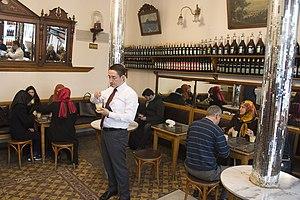
Le boza est une boisson fermentée à base de céréales. Très populaire sous l'Empire ottoman, elle fut cependant interdite pendant un temps en raison de l'alcool qu'elle contenait, même en très faible quantité.